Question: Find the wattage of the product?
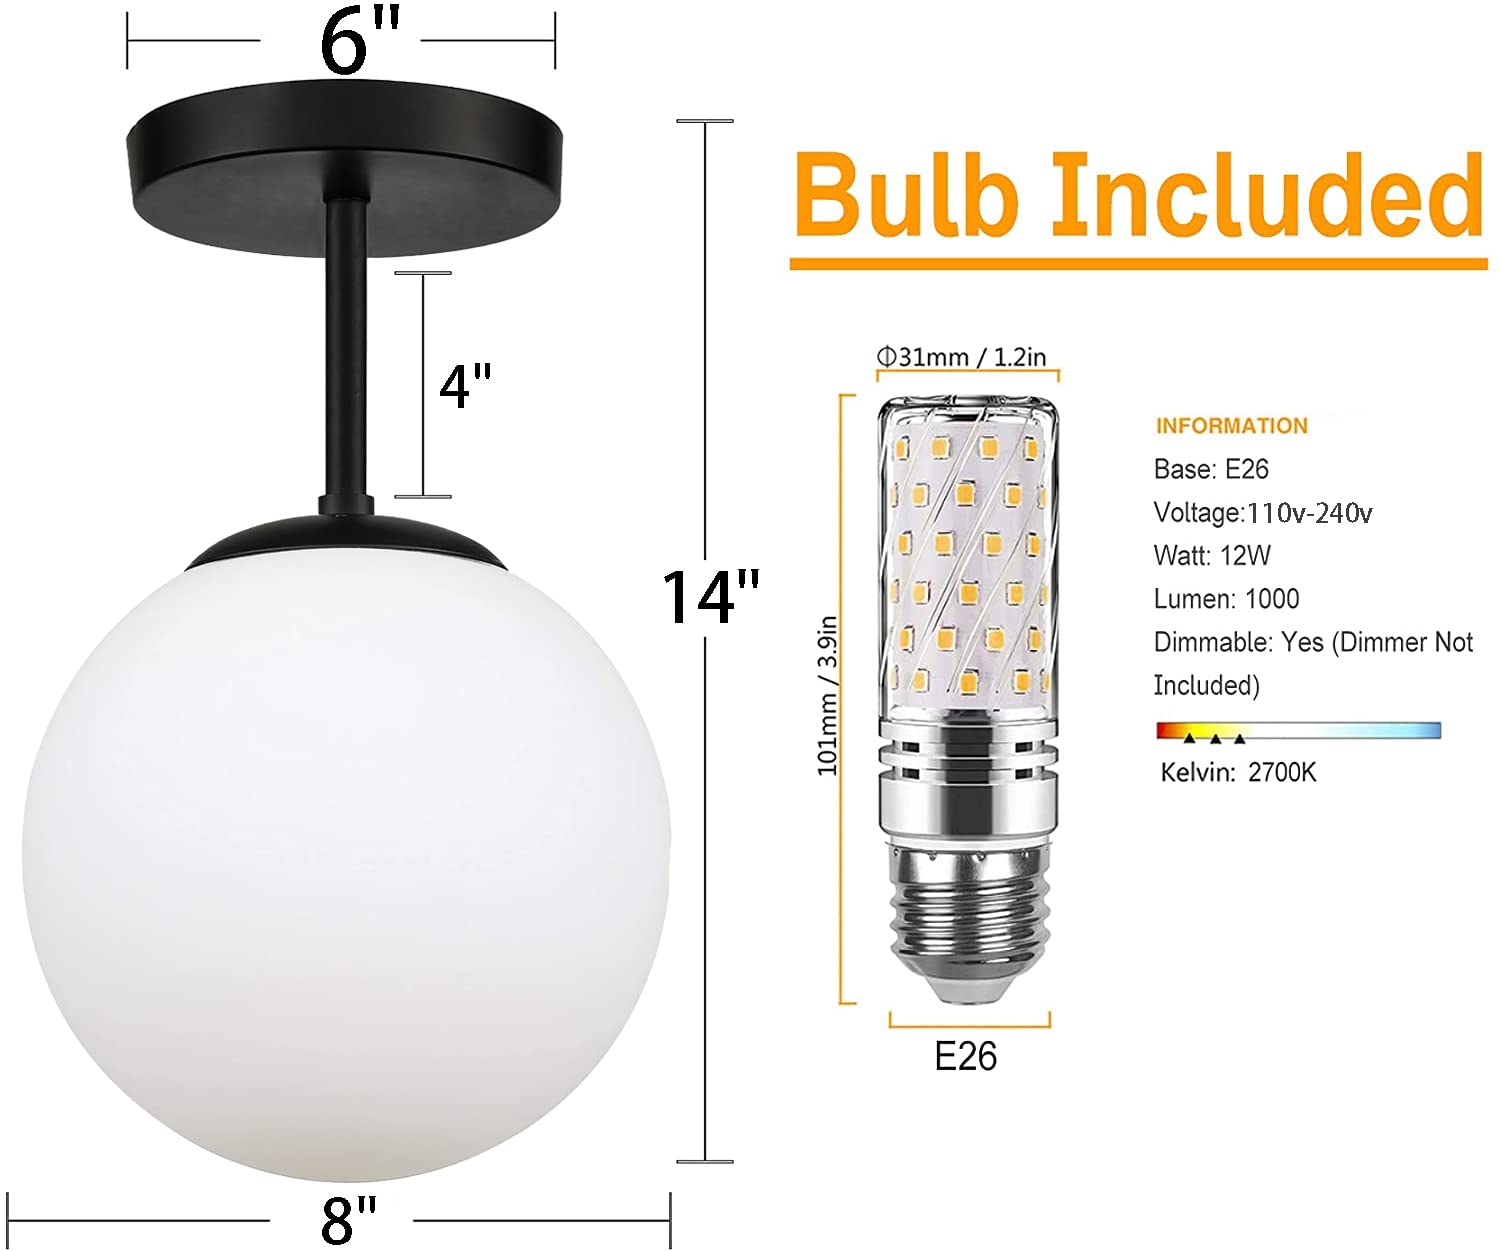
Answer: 12.0 watt